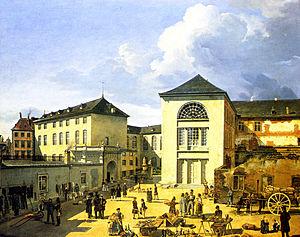
Ce que l'histoire de l'art appelle l'École de peinture de Düsseldorf est un groupe de peintres du XIXᵉ siècle formés à l'Académie des beaux-arts de Düsseldorf, qui y ont enseigné, de professeurs qui y ont suivi des leçons privées ou qui ont travaillé dans l'environnement proche de l'Académie.